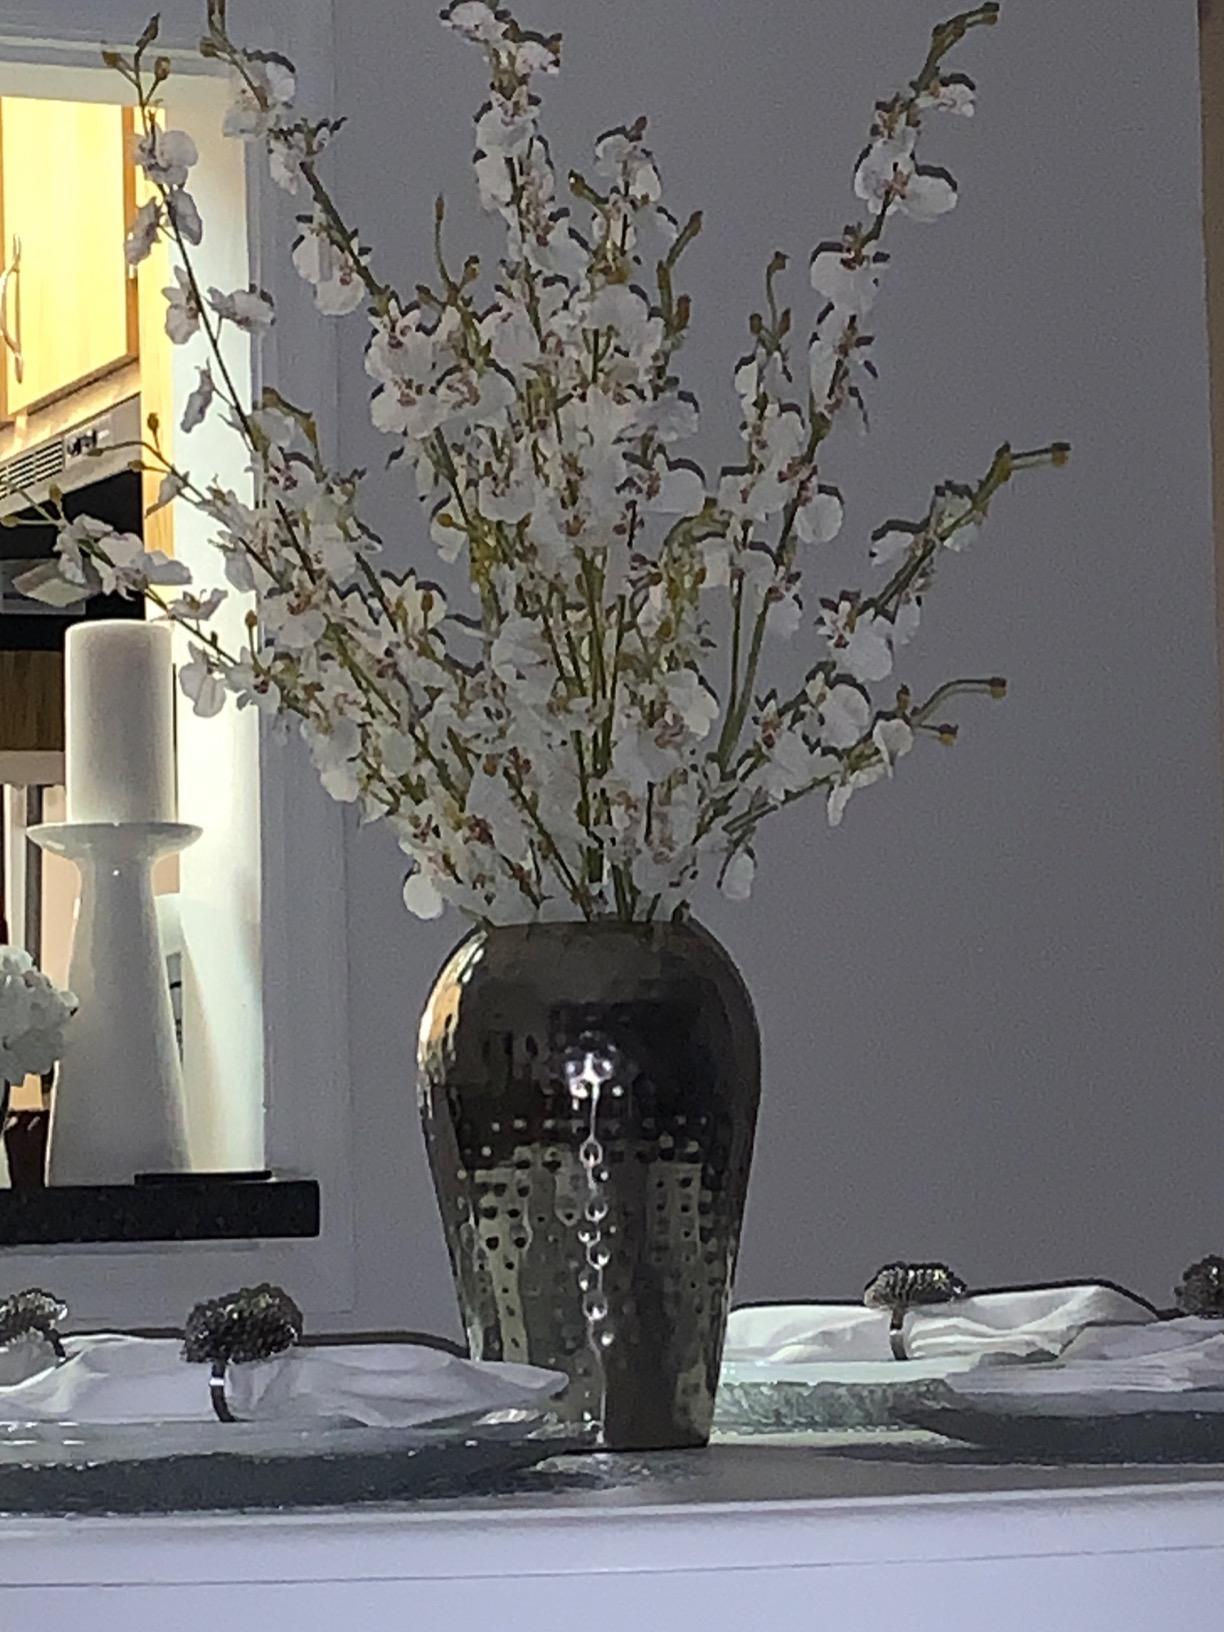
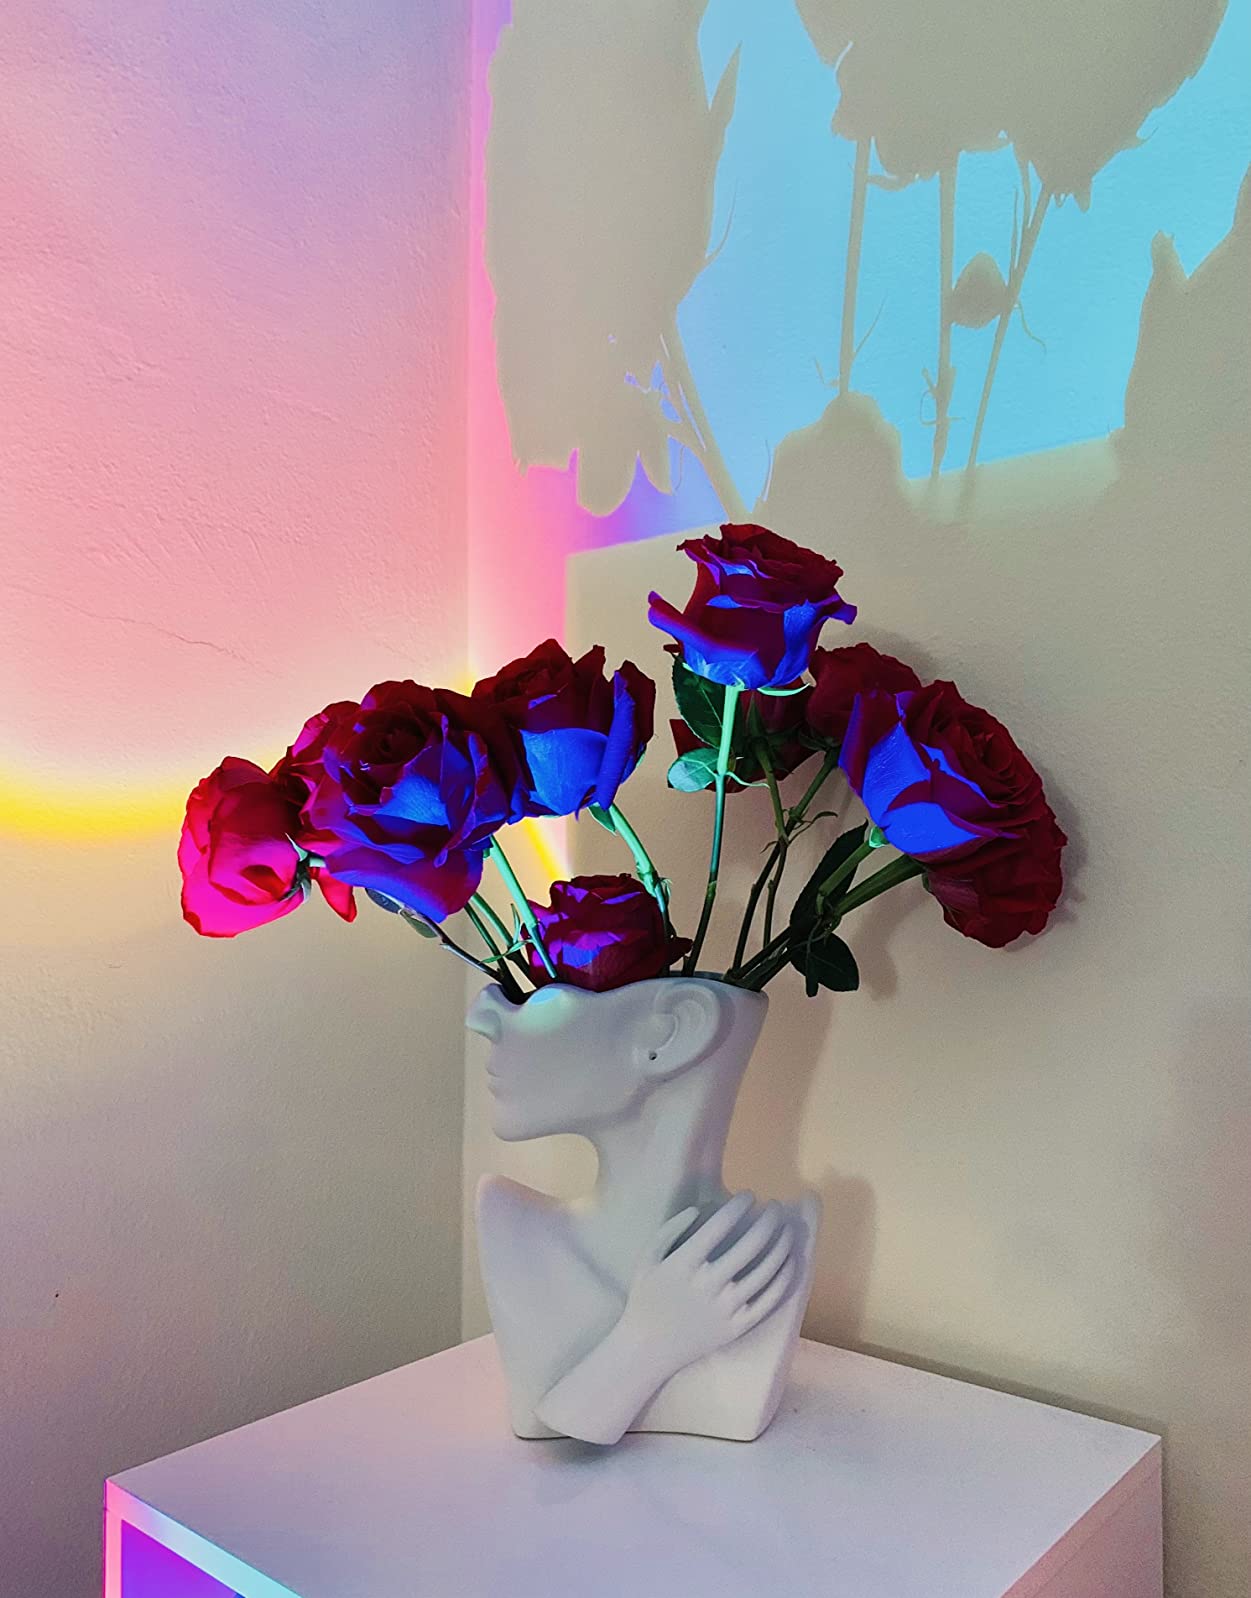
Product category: vase
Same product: no